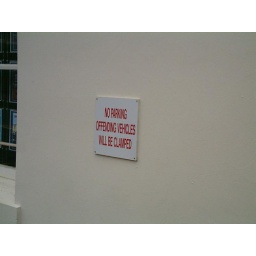
Richmond Road sign by parked car